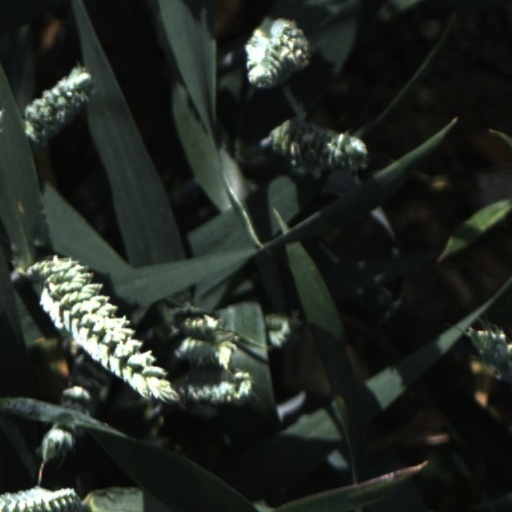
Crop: wheat